Milwaukee Brewers (American Association)

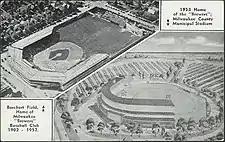
Postcard showing Borchert Field and its replacement, Milwaukee County Stadium

During its 51-year tenure in the American Association, Milwaukee played in the same ballpark. Originally constructed in 1888, it was located in the North side of Milwaukee on a rectangular city block with the main entrance on Chambers St. between 7th and 8th Streets. It had abnormally short foul lines, to left and right. The fences then angled out sharply, making for deep "power alleys", and center field was from home plate. It was known as Athletic Park until 1928 when it was renamed Borchert Field in honor of Brewers owner Otto Borchert, who had died the previous year. The Polo Grounds had a similar, but larger, configuration.